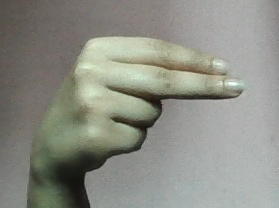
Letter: ain